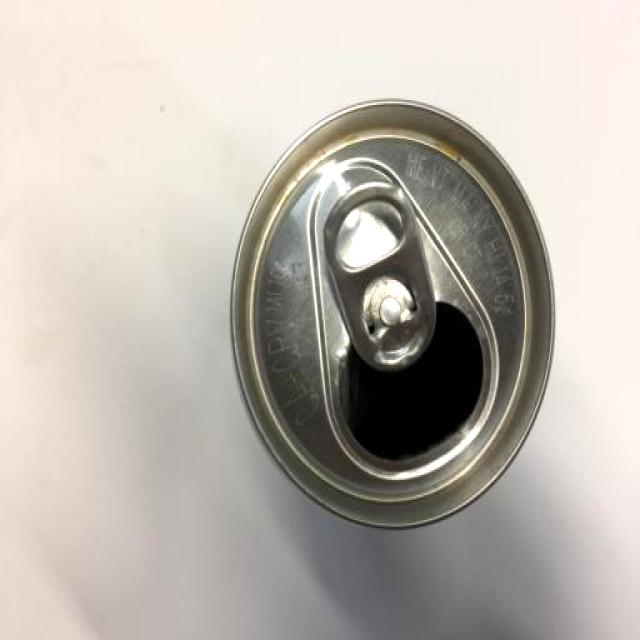
Label: Metal